Ruffed lemur

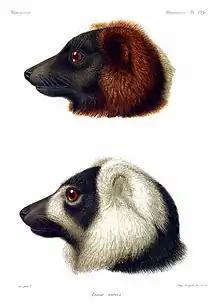
Color print of the two ruffed lemur species from Alfred Grandidier's "L'Histoire politique, physique et naturelle de Madagascar". (1892)

The ruffed lemur genus, "Varecia", is a member of the family Lemuridae. The extinct genus, "Pachylemur" most closely resembled the ruffed lemurs but died out after the arrival of humans. The genus "Varecia" contains two species, red ruffed lemurs and black-and-white ruffed lemurs, the latter having three subspecies.